Rose Aguilar

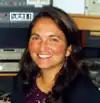

Rose Aguilar is a progressive journalist and radio host from San Francisco, California.